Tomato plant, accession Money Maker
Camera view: tilt-top (135 deg); turntable rotation: 240 degrees
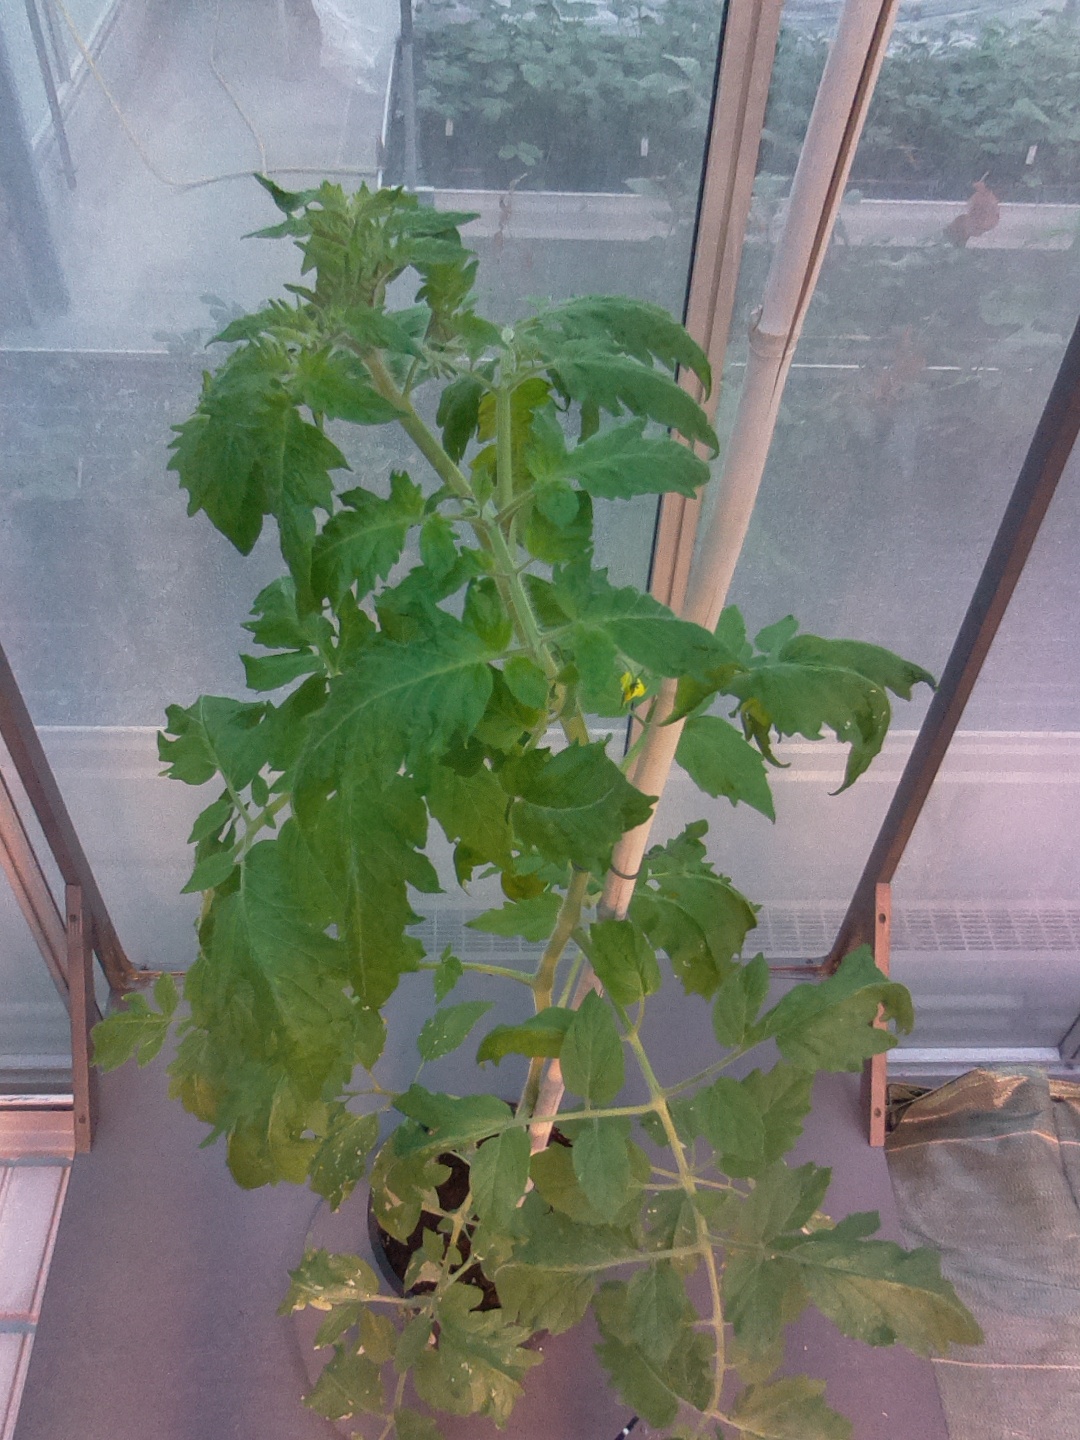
BBCH growth stage 64: 40%-50% of flowers open